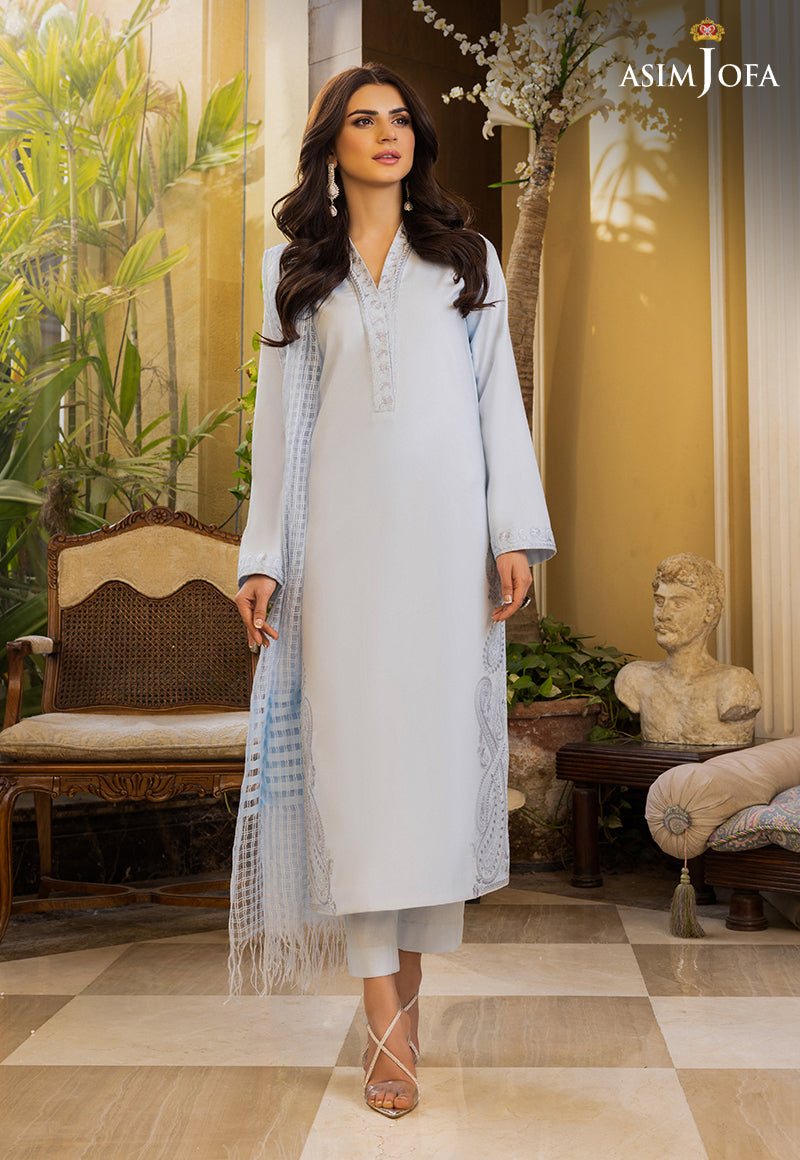
blue kashmiri embroidered suit